King Ink II

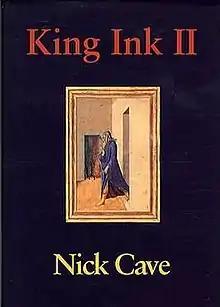
First edition cover, 1997

King Ink II is a collection of poetry, lyrics and writings by Australian musician and author Nick Cave. It was first published in the United Kingdom by Black Spring Press in 1997 and is a follow-up to Cave's first collection of writings, "King Ink" (1988).